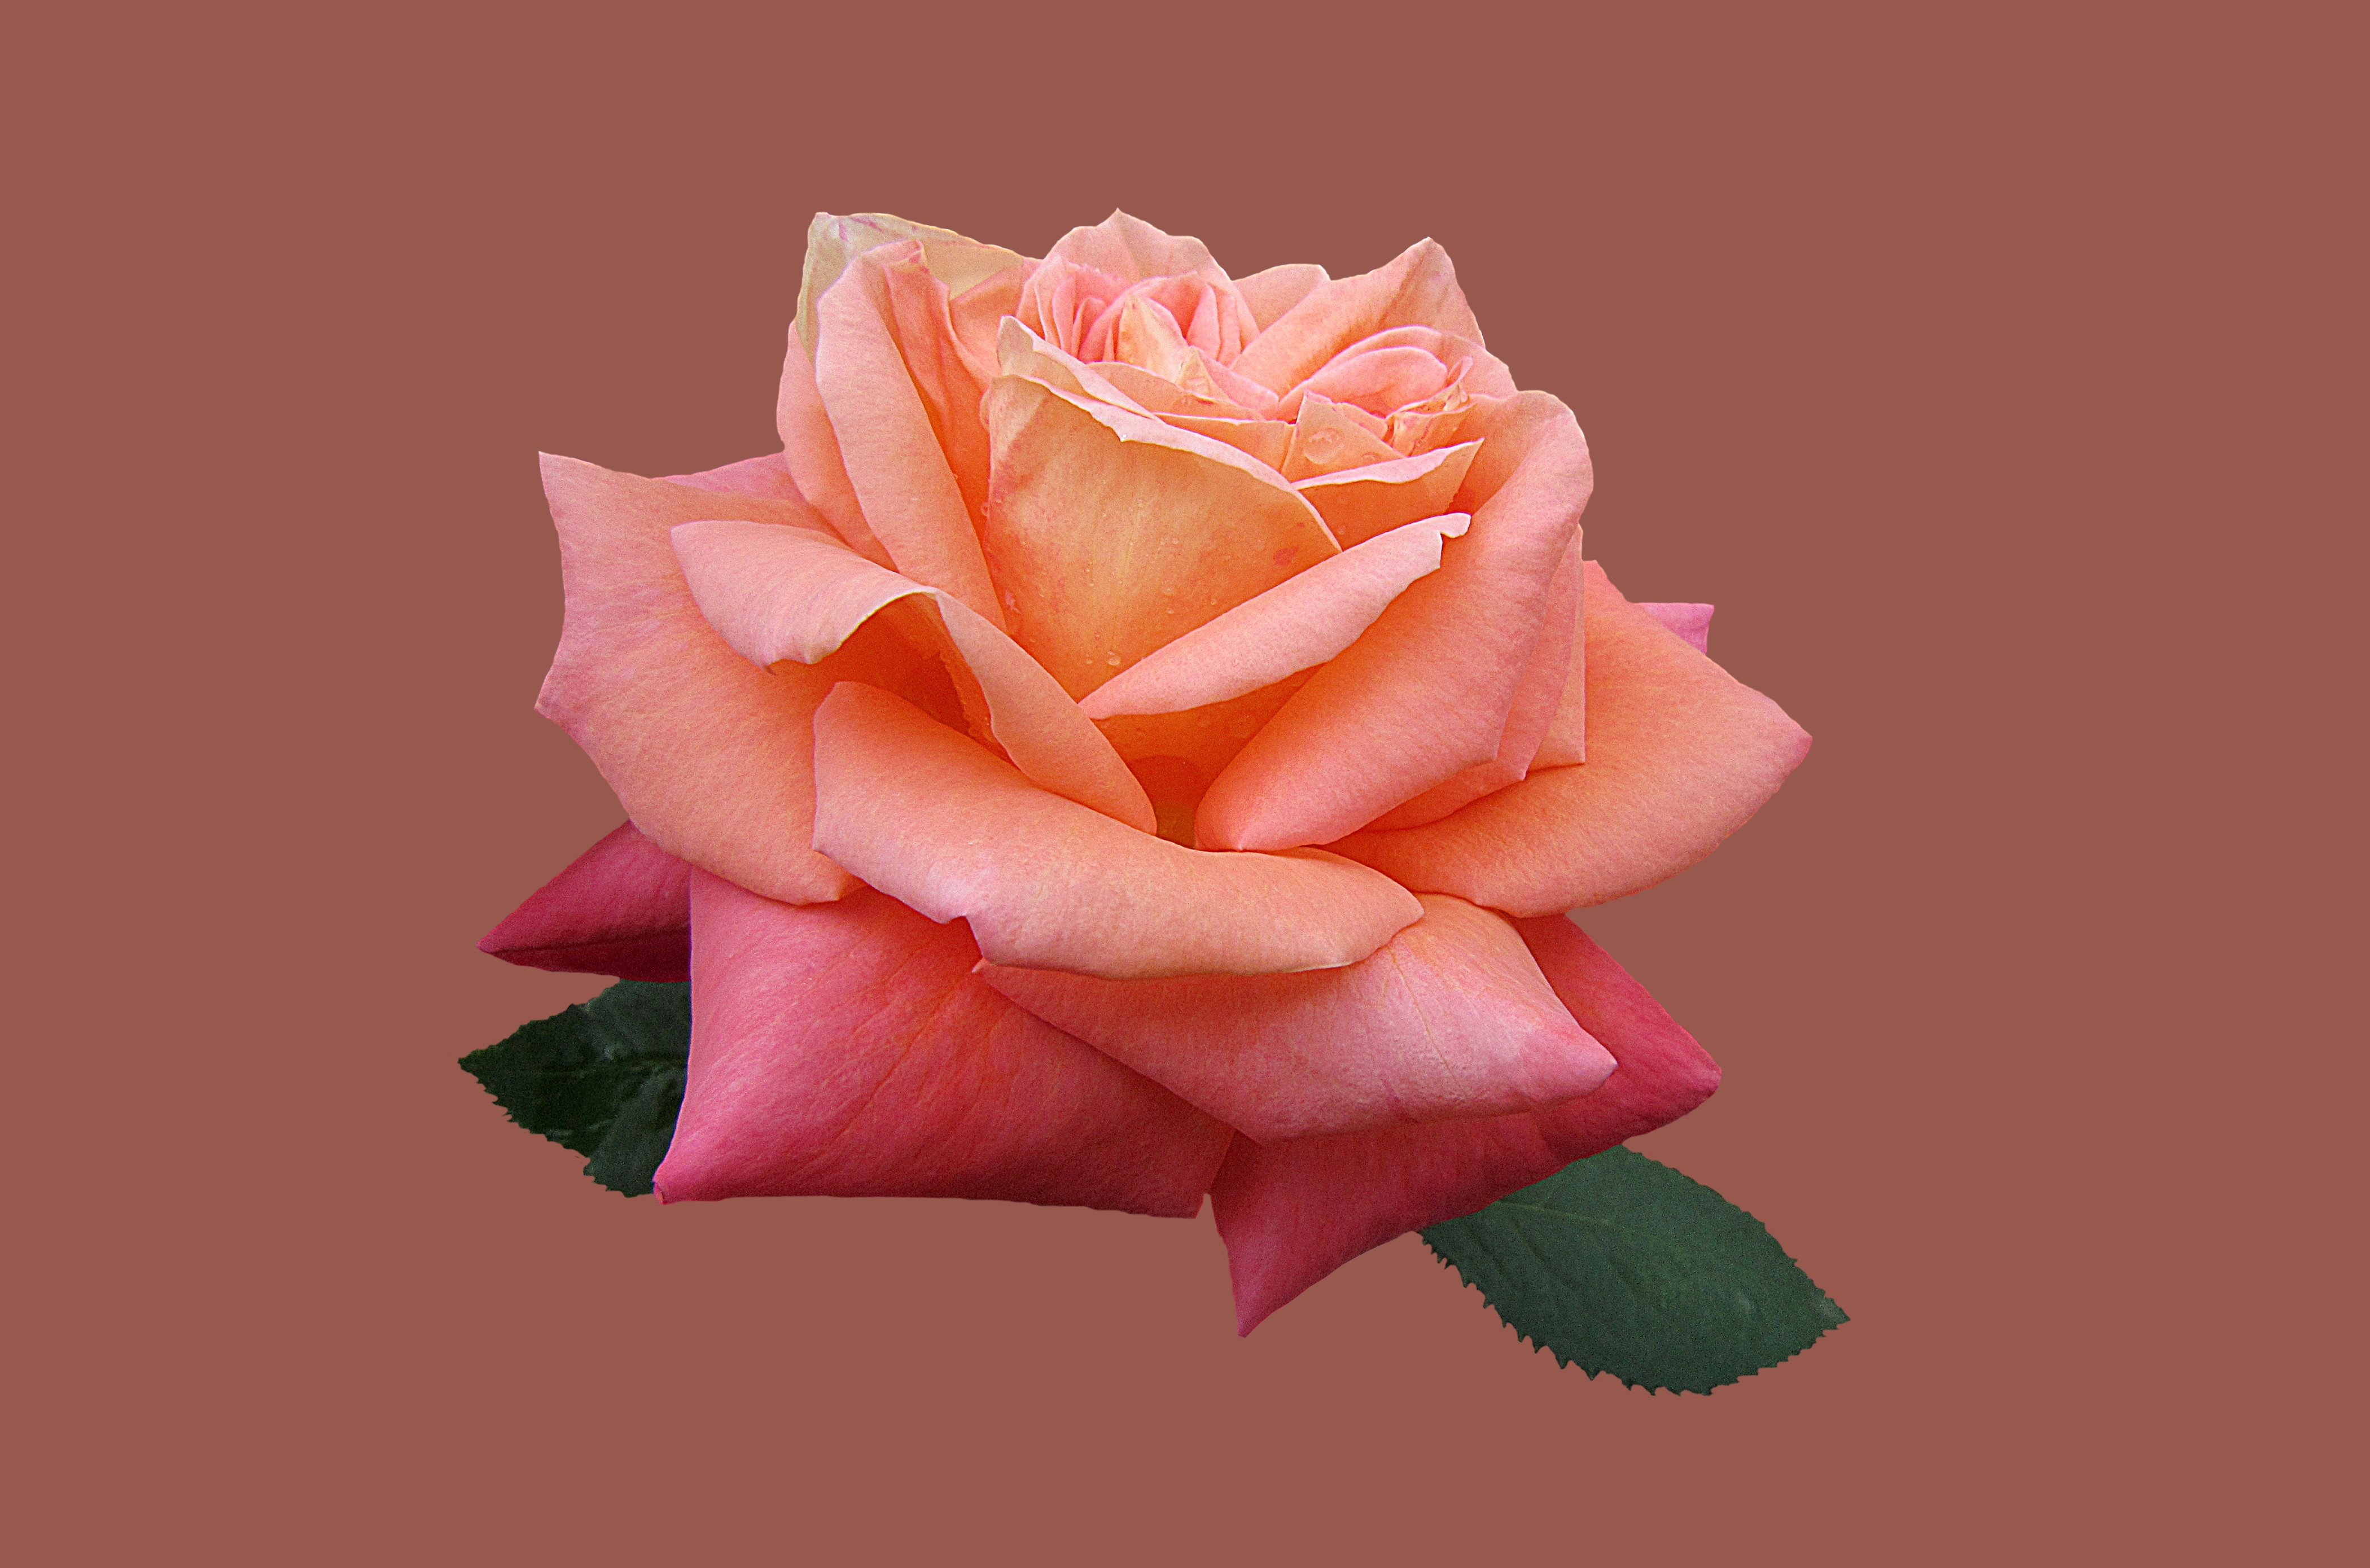
plant, flower, petal, rose, red, pink, close, art, floribunda, rose bloom, rosengarten bad kissingen, rose city bad kissingen, rose garden, bad kissingen, flowering plant, garden roses, rose family, land plant, rose order